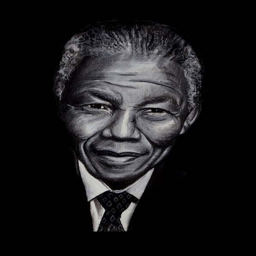
portraits from artists all over the globe